Homebrewing

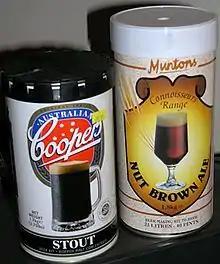
1.7/1.8 kg Homebrewing kits

Homebrewing kits come in many different types and from many different manufacturers. A local homebrew store may create some of their own kits by packaging materials together. Most kits come with a full set of instructions for brewing. These instructions, sometimes called recipes, may vary widely in the amount of instruction given. For instance, many all-grain kits assume a familiarity with the brewing process and so may give fewer specific instructions on the general process. Many advanced brewers prefer to design and perfect their own recipes rather than buy kits. Kits may or may not include yeast.